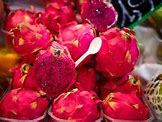
Label: dragon_fruit